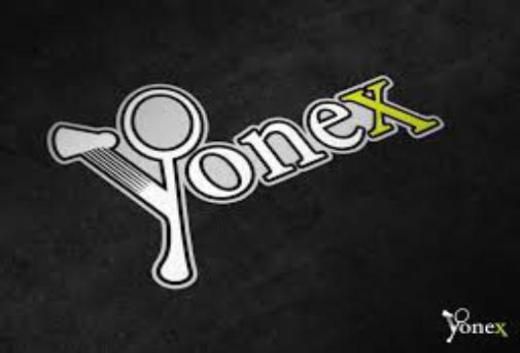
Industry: Sports